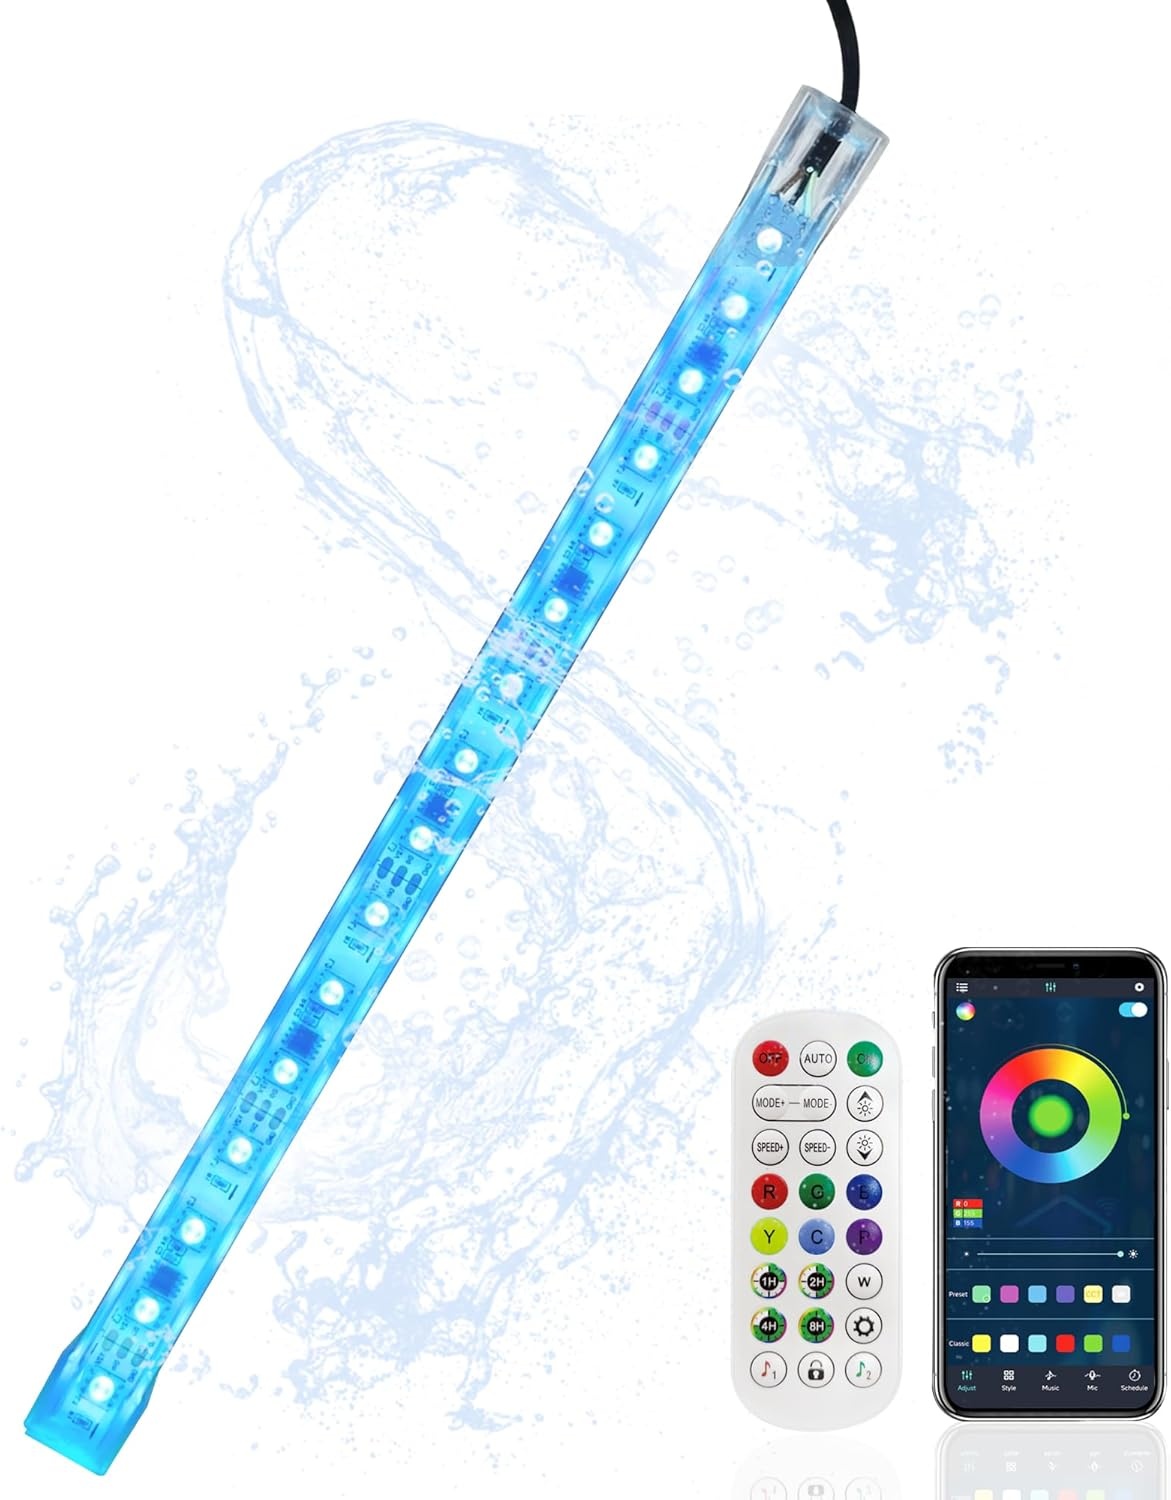
LED Light Strip Color Changing Waterfall Show Lights,Remote and APP Control Waterproof Aluminum LED Lights for Pool Pond Waterfall Fountain Landscape Lighting Decor 35.04"
About this item Durable & Weather-Resistant – Made of premium aluminum with excellent corrosion resistance, IP46 waterproof, and dustproof design for long-lasting outdoor use. Advanced Control Options – Supports both RF remote and APP control to easily adjust brightness, speed, and lighting modes for customized experiences. Multiple Lighting Modes – Offers RGB colors plus 7 additional color options, including music sync, dynamic styles, and voice control for endless fun. Easy Installation – Specially designed for waterfall spillways, can be quickly installed with included clips or strong adhesive on clean, dry surfaces. Perfect for Outdoor Spaces – Ideal for private gardens, patios, and commercial landscapes, creating stunning visual effects and enhancing outdoor ambiance.
Brand: E-ANG.W
Category: Home & Garden > Lighting > Floating & Submersible Lights